Your Class or Mine

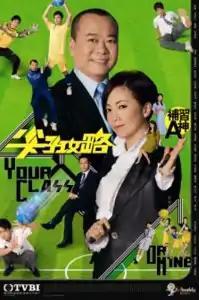
Official poster

Your Class or Mine (Traditional Chinese: ) is a TVB modern drama series broadcast in August 2008.